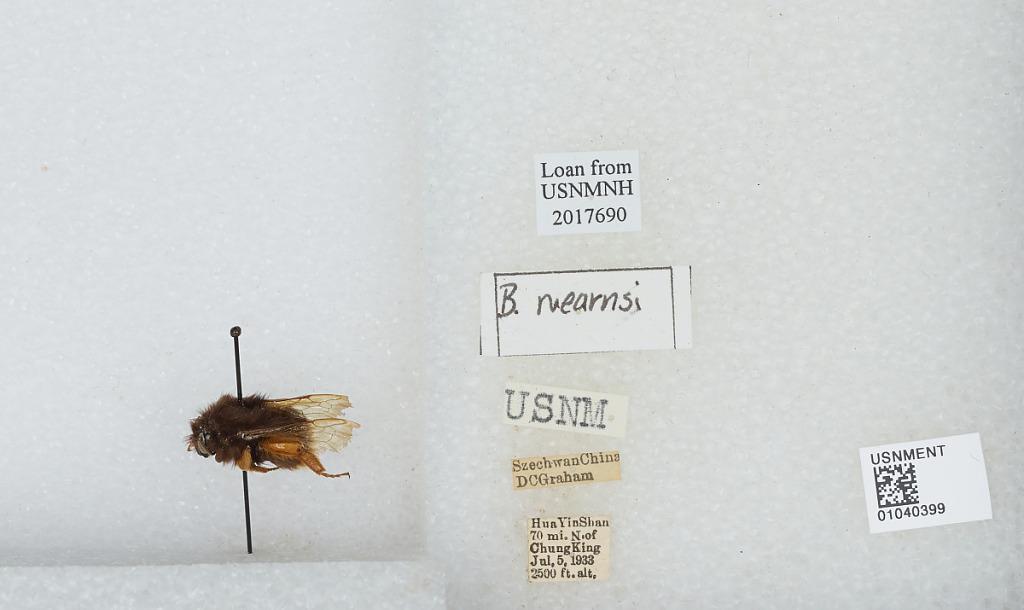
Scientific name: Bombus mearnsi Ashmead
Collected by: D. Graham
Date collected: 1933-7-5
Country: China
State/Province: Sichuan
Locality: Hua Yin Shan 70 miles North of Chung King